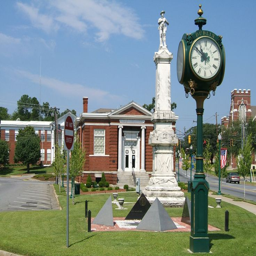
the clock in front of the museum